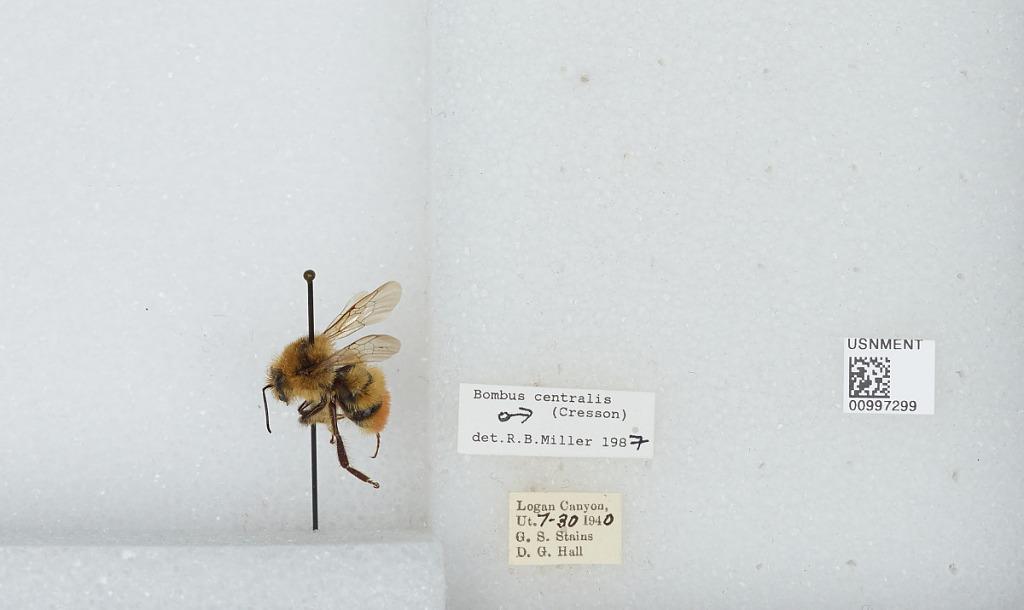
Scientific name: Bombus (Pyrobombus) centralis Cresson
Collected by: G. Stains
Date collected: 1940-7-30
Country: United States
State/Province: Utah
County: Cache
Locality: Logan Canyon
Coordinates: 41.7808, -111.643
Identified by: Miller, R. B.